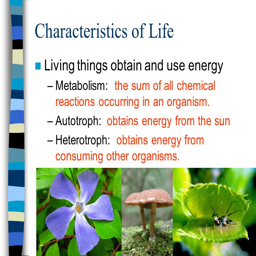
characteristics of life living things obtain and use energy -- metabolism : the sum of all chemical reactions occurring in an organism .